Martyr Saints of China

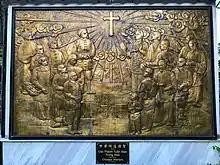
Église Saint-François-Xavier (Hô-Chi-Minh-Ville) (Ho Chi Minh City)

The Martyr Saints of China, or Augustine Zhao Rong and his Companions, are 120 saints of the Catholic Church. The 87 Chinese Catholics and 33 Western missionaries from the mid-17th century to 1930 were martyred because of their ministry and, in some cases, for their refusal to apostatize.